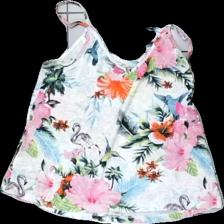
View: back
Type: Top
Category: Ladies
Brand: Kappahl
Colors: White, Pink, Black, Multicolor
Material: 79% viscose, 21% polyester
Pattern: Other
Cut: Regular, C-collar
Size: M
Season: All
Price range: 50-100
Recommended usage: Reuse
Description: basic top with tropical print